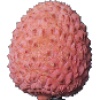
Label: Lychee 1